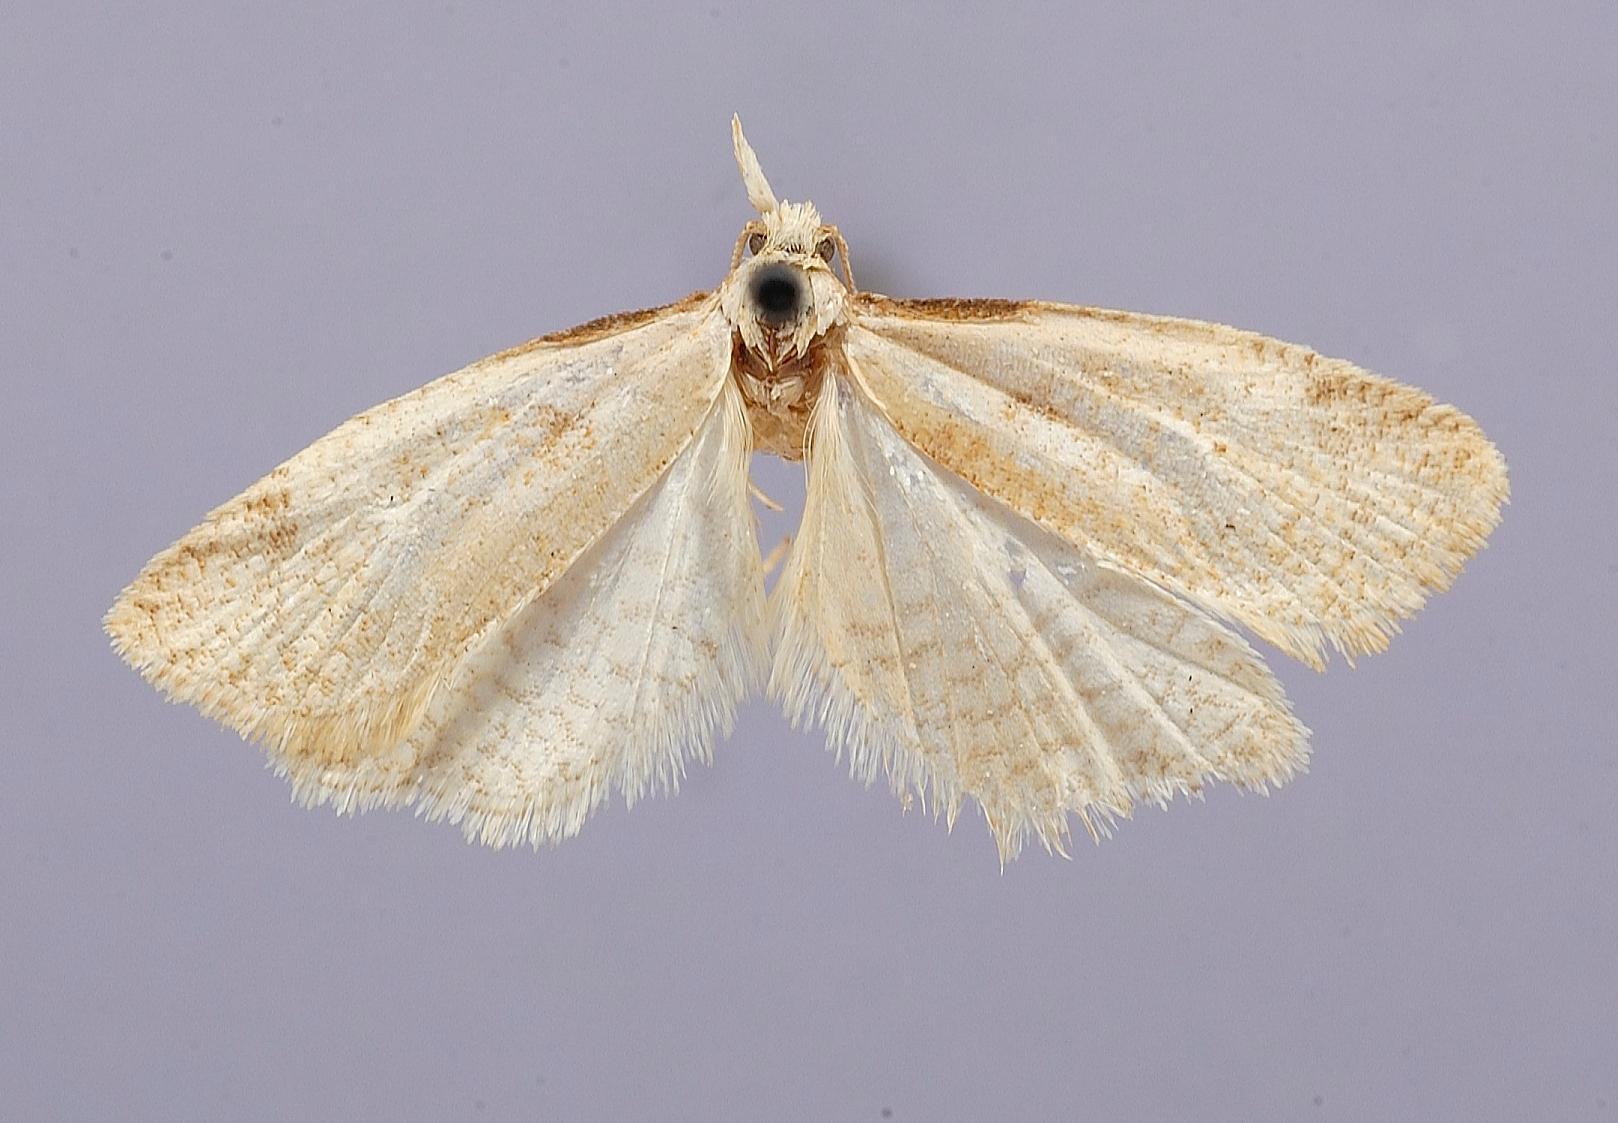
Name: Hysterosia komonana
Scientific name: Hysterosia komonana Kearfott, 1907
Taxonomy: Animalia, Arthropoda, Insecta, Lepidoptera, Tortricidae
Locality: [Not Stated], Santa Clara, California, United States
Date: [Not Stated]